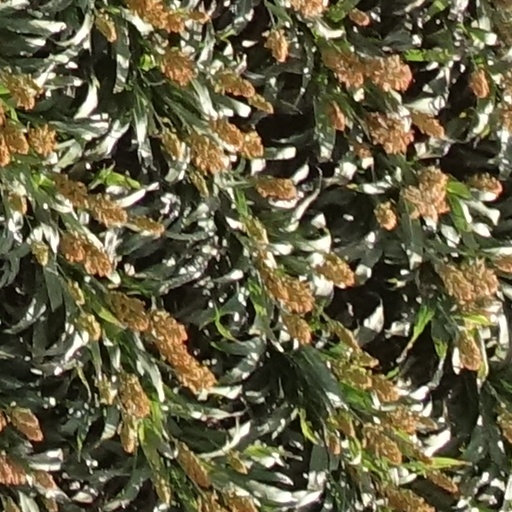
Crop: sorghum